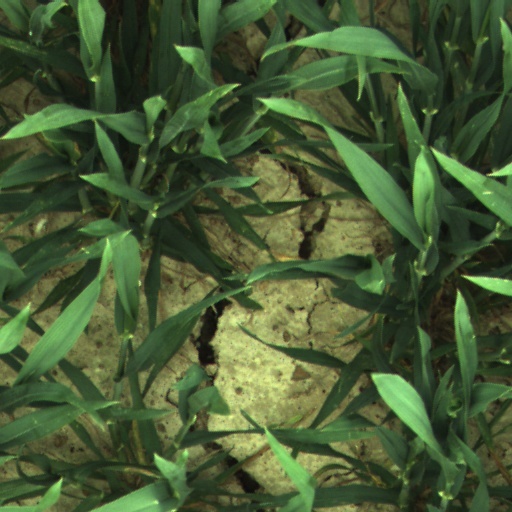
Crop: wheat